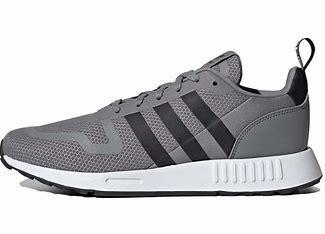
Brand: Adidas
Model: Multix